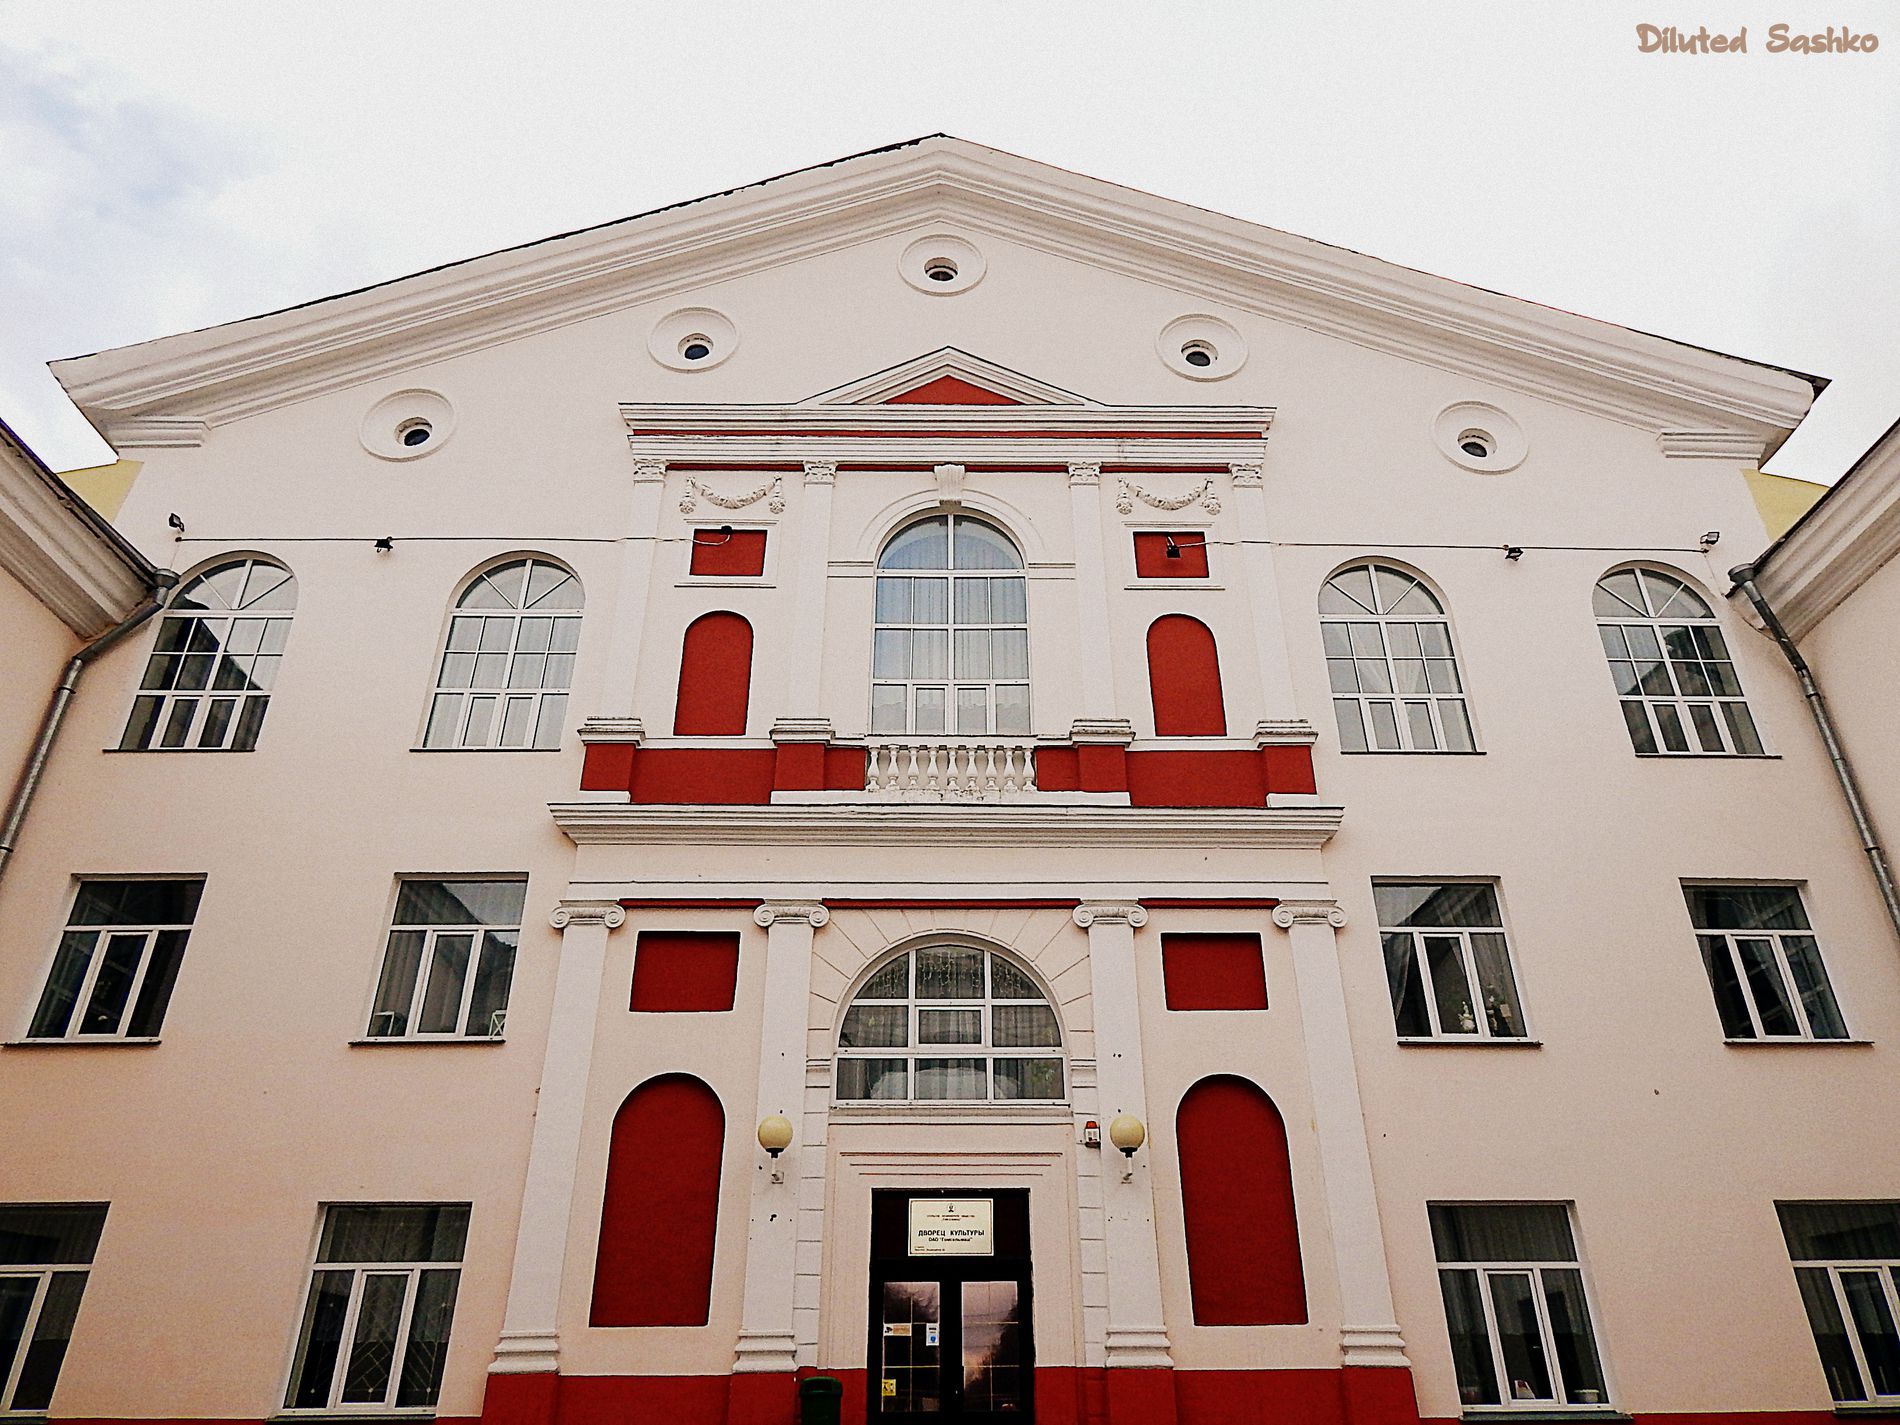
A great Building
A large three story building with an European style. some of the windows are arched at the top with  dark colored ornaments in the middle of the building in the same shape giving it an antique aesthetic. The roof has two slopped ceiling and directly below it are five circular windows. A sign in Greek language is on the door. This building may have been an old school or a government building. In the top right of the picture a signature of the photographer.
A wide long shot from a lower angle. outdoors in daylight. The camera angle makes the building appear massive and imposing, which giving a sense of grandeur and power. The striking contrast between the light blue sky in the background and the off-white color of the building creates a sense of comfort and serenity.
Labels: Arch, Architecture, Building, Monastery, House, Housing, Villa, Window, City, Gothic Arch, Urban, Condo, French Window, Door, sky, signature, sign, arched windows, circular windows
Camera: NIKON COOLPIX L820
Aperture: F3
Exposure: 1/800 sec
ISO: 125
Focal length: 4.0 mm